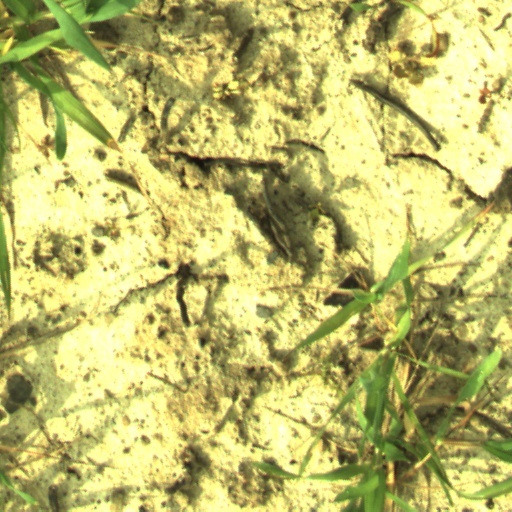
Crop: wheat